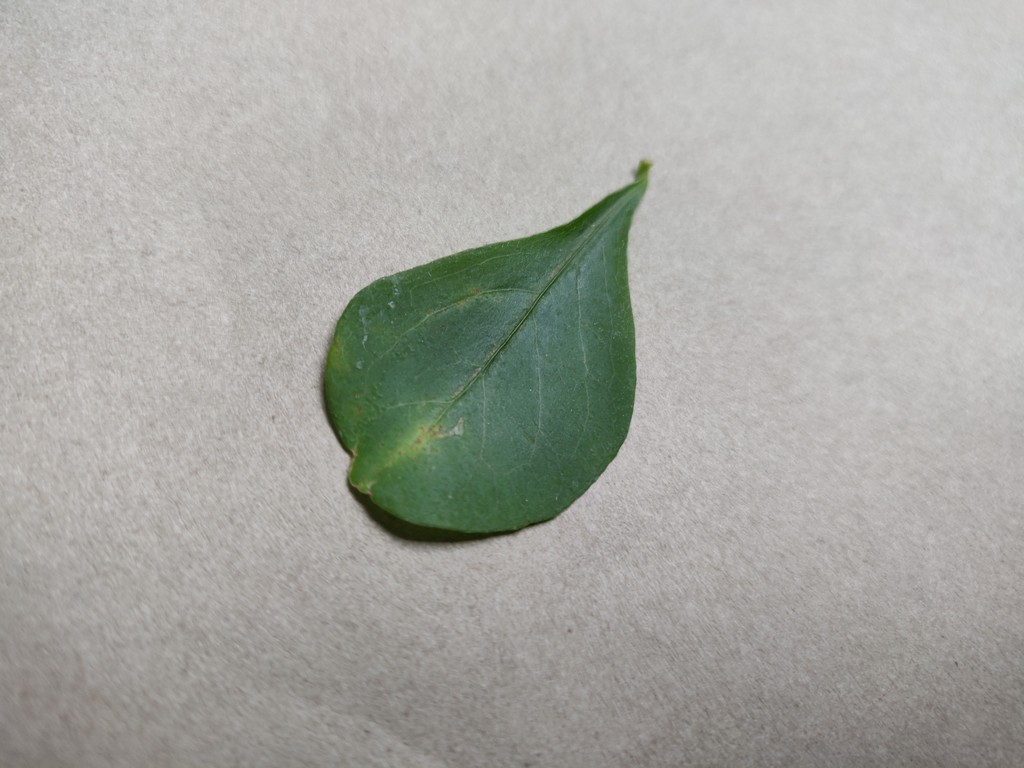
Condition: Unhealthy
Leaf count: single
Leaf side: front